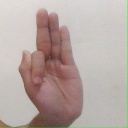
अक्षर: फ